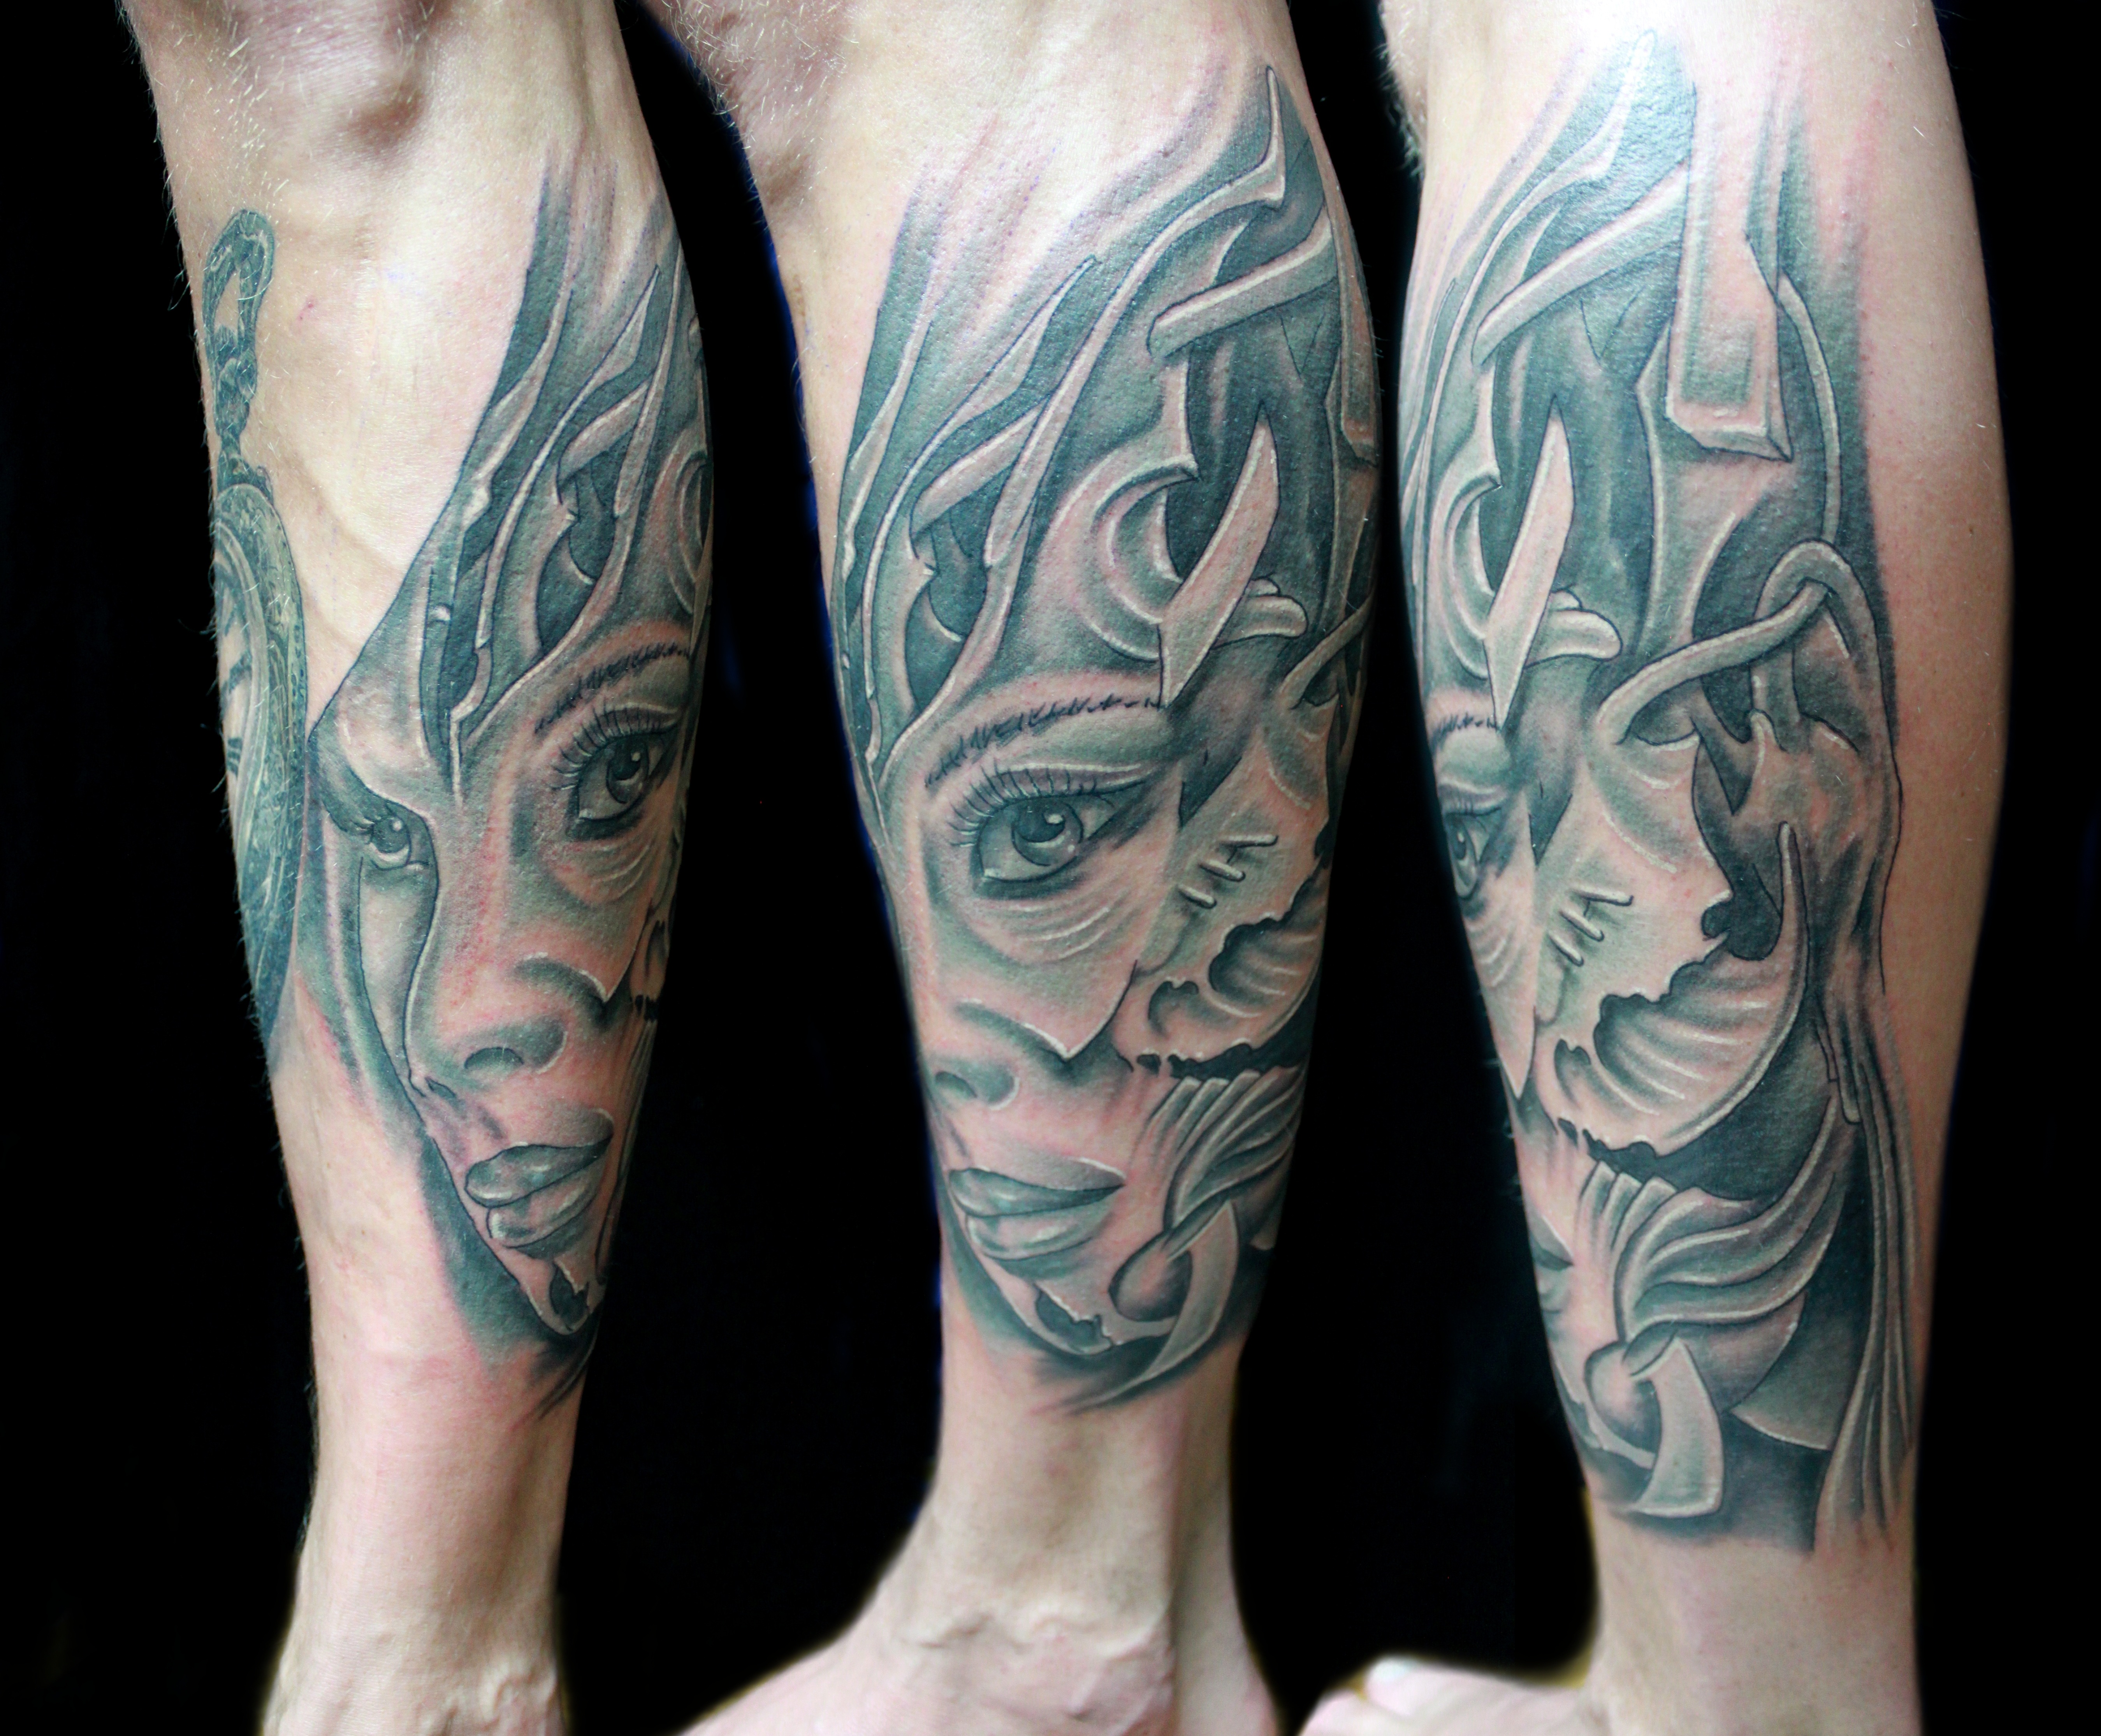
woman, leg, tattoo, arm, chest, human body, tattoo artist